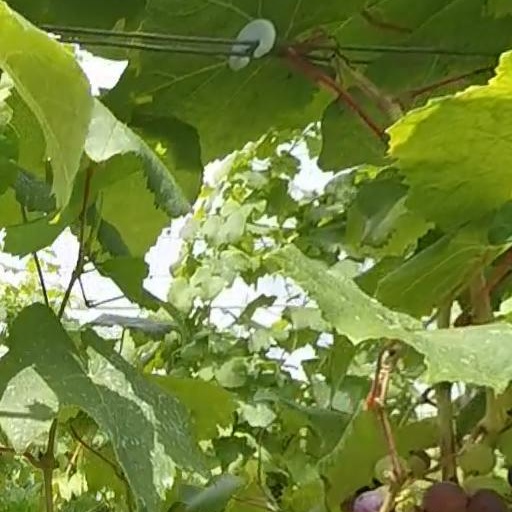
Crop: grape